Physical geography of the Basque Country

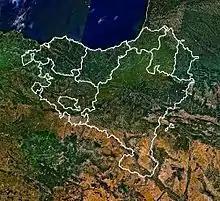
The view of the Basque Country from the landsat satellite

The main natural limits of the Basque Country are the Bay of Biscay (south-east of Cantabrian Sea) to the north and westside, and in the south side, the Ebro river. The highest point in the Basque Country is the Hiru Erregeen Mahaia peak (2438 m high).